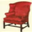
Label: chair